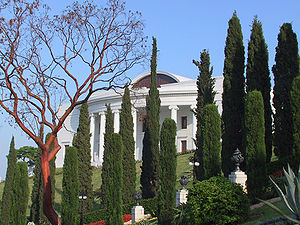
Bahá'i
Bahais uddannelsescenter i Haifa.
Bahá'í er en uafhængig monoteistisk religion, grundlagt af Bahá'u'lláh i 1863. Religionen har demokratisk valgte råd på lokalt, nationalt og globalt plan. I 1963 valgtes det første Universelle Retfærdighedens Hus som bahá'í-verdenssamfundets øverste ledende institution.